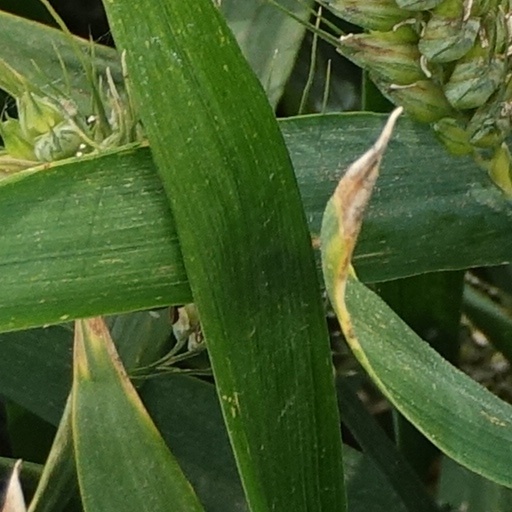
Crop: wheat